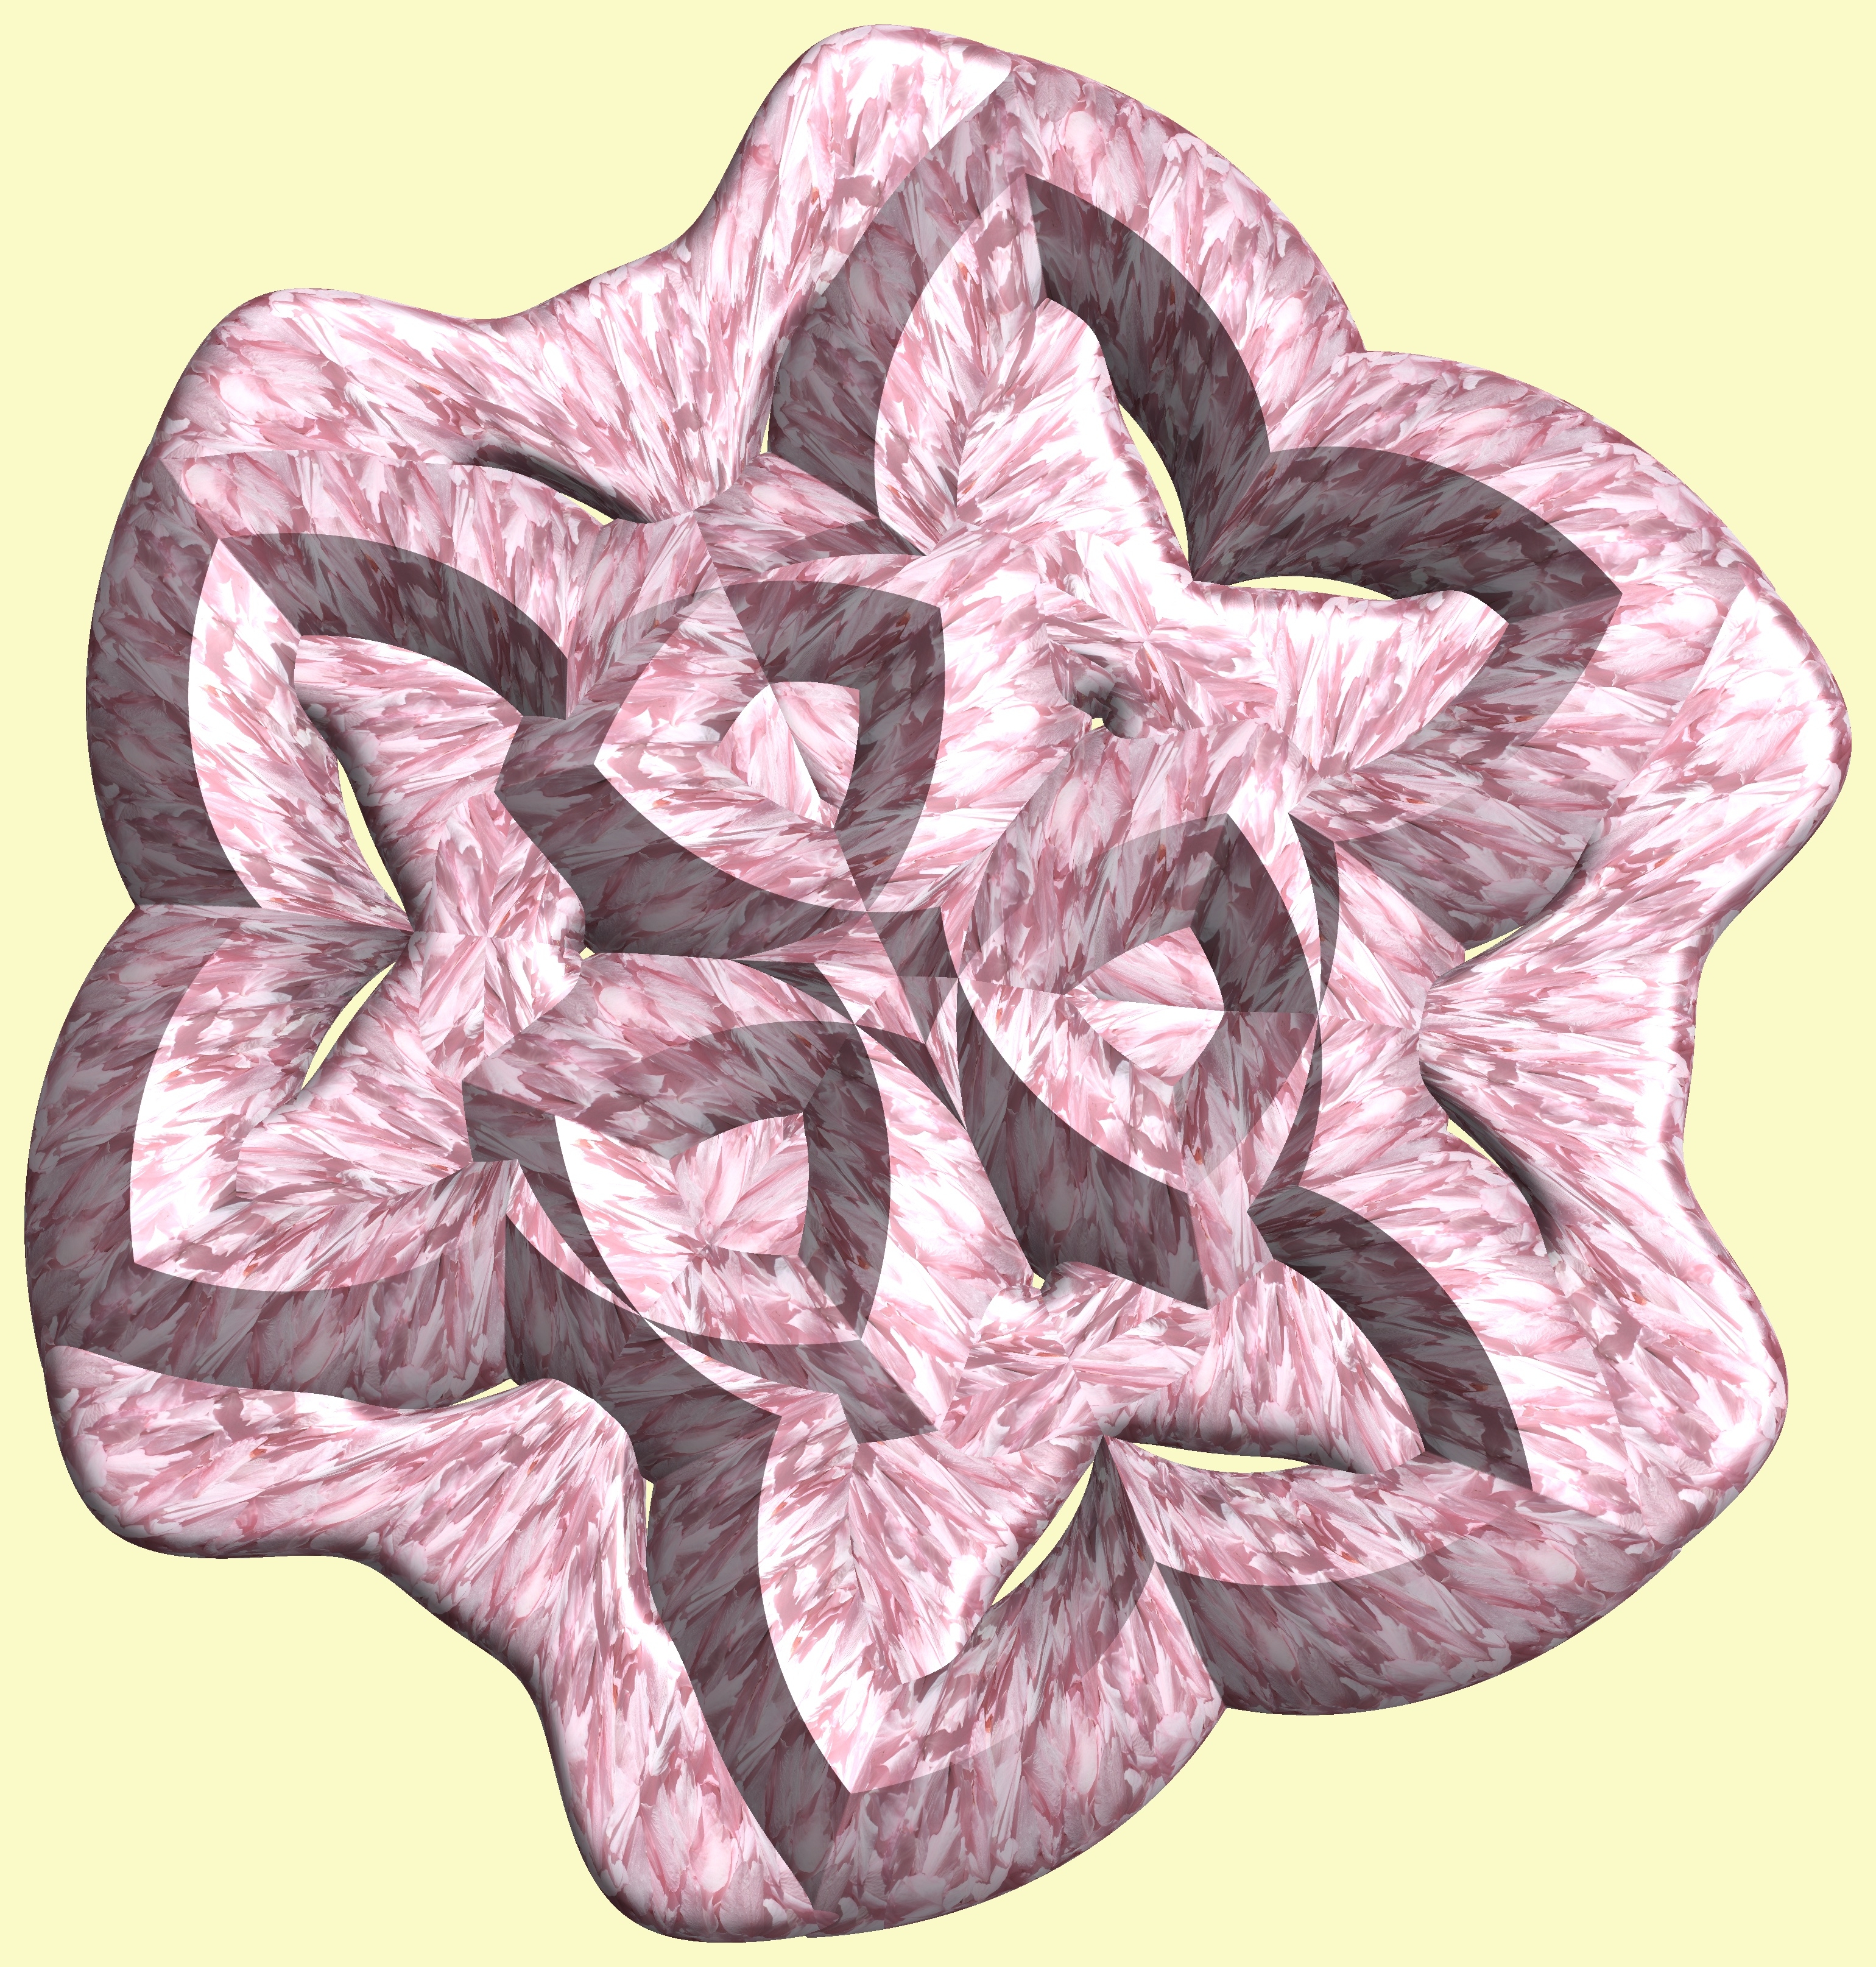
structure, plant, texture, leaf, flower, petal, heart, pattern, pink, human body, figure, sketch, drawing, illustration, design, eye, symmetry, 3d, graphic, organ, torus, mathematica, cg, parametricplot3d, code, program, algorithm, abstruct, mapping, flowering plant, land plant